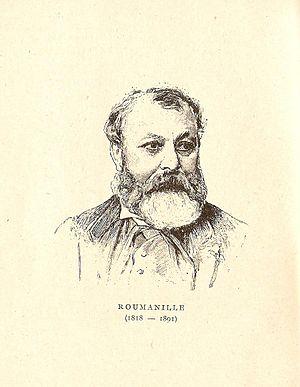
Portrait de Joseph Roumanille Русский: Жозеф Руманиль — французский писатель и поэт.
Joseph Roumanille, né le 8 août 1818 à Saint-Rémy-de-Provence, mort le 24 mai 1891 à Avignon, est un écrivain, libraire et éditeur français de langue occitane.